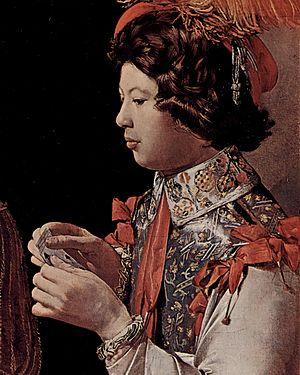
Le Tricheur à l'as de carreau est un tableau réalisé par Georges de La Tour vers 1636-1638, conservé au musée du Louvre, et considéré comme l'un des chefs-d'œuvre du peintre et de la peinture française.